The Trial of the Chicago 7

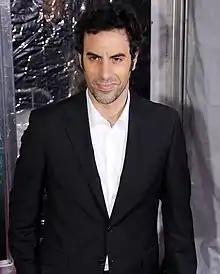
Sacha Baron Cohen's performance garnered critical acclaim, earning him a nomination for the Academy Award for Best Supporting Actor.

Writing for the "Chicago Sun-Times", Richard Roeper gave the film four out of four stars, saying: "Certain events are rearranged from the factual timelines, and yes, "The Trial of the Chicago 7" exercises poetic license. This is not a documentary; it's a dramatization of events that resonates with great power while containing essential truths, and it's one of the best movies of the year." IndieWires Eric Kohn gave the film a "B," saying Sorkin "directs his own blunt, energetic screenplay with the convictions of a storyteller fully committed to the tropes at hand," and that Sacha Baron Cohen "steals the show." Owen Gleiberman of "Variety" praised Baron Cohen's and Redmayne's performances, and said: "Sorkin has structured "The Trial of the Chicago 7" ingeniously, so that it's never about just one thing. It's about the theatrical insanity of the war in the courtroom, about how the government would stop at nothing (including flagrant attempts at jury tampering), and about the politics, at once planned and spontaneous, of how the Chicago protests unfolded." John DeFore of "The Hollywood Reporter" wrote: "Sorkin has made a movie that's gripping, illuminating and trenchant [...] It's as much about the constitutional American right to protest as it is about justice, which makes it incredibly relevant to where we are today."